Ding Dong School

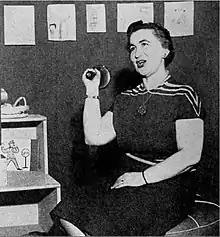
Miss Frances on the air in 1953

Ding Dong School, billed as "the nursery school of the air", is a half-hour children's TV show which began on WNBQ-TV (now WMAQ-TV) in Chicago, Illinois a few months before its four-year run on NBC (albeit still produced in the WNBQ studios). It is the earliest known preschool series to be produced in the United States, predating "Romper Room" by a year.